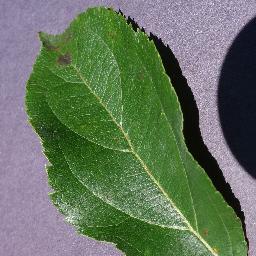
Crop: apple
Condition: scab